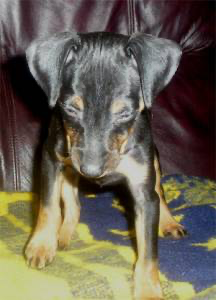
Animal: dog
Breed: miniature pinscher